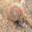
Label: snail